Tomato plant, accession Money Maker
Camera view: tilt-top (135 deg); turntable rotation: 150 degrees
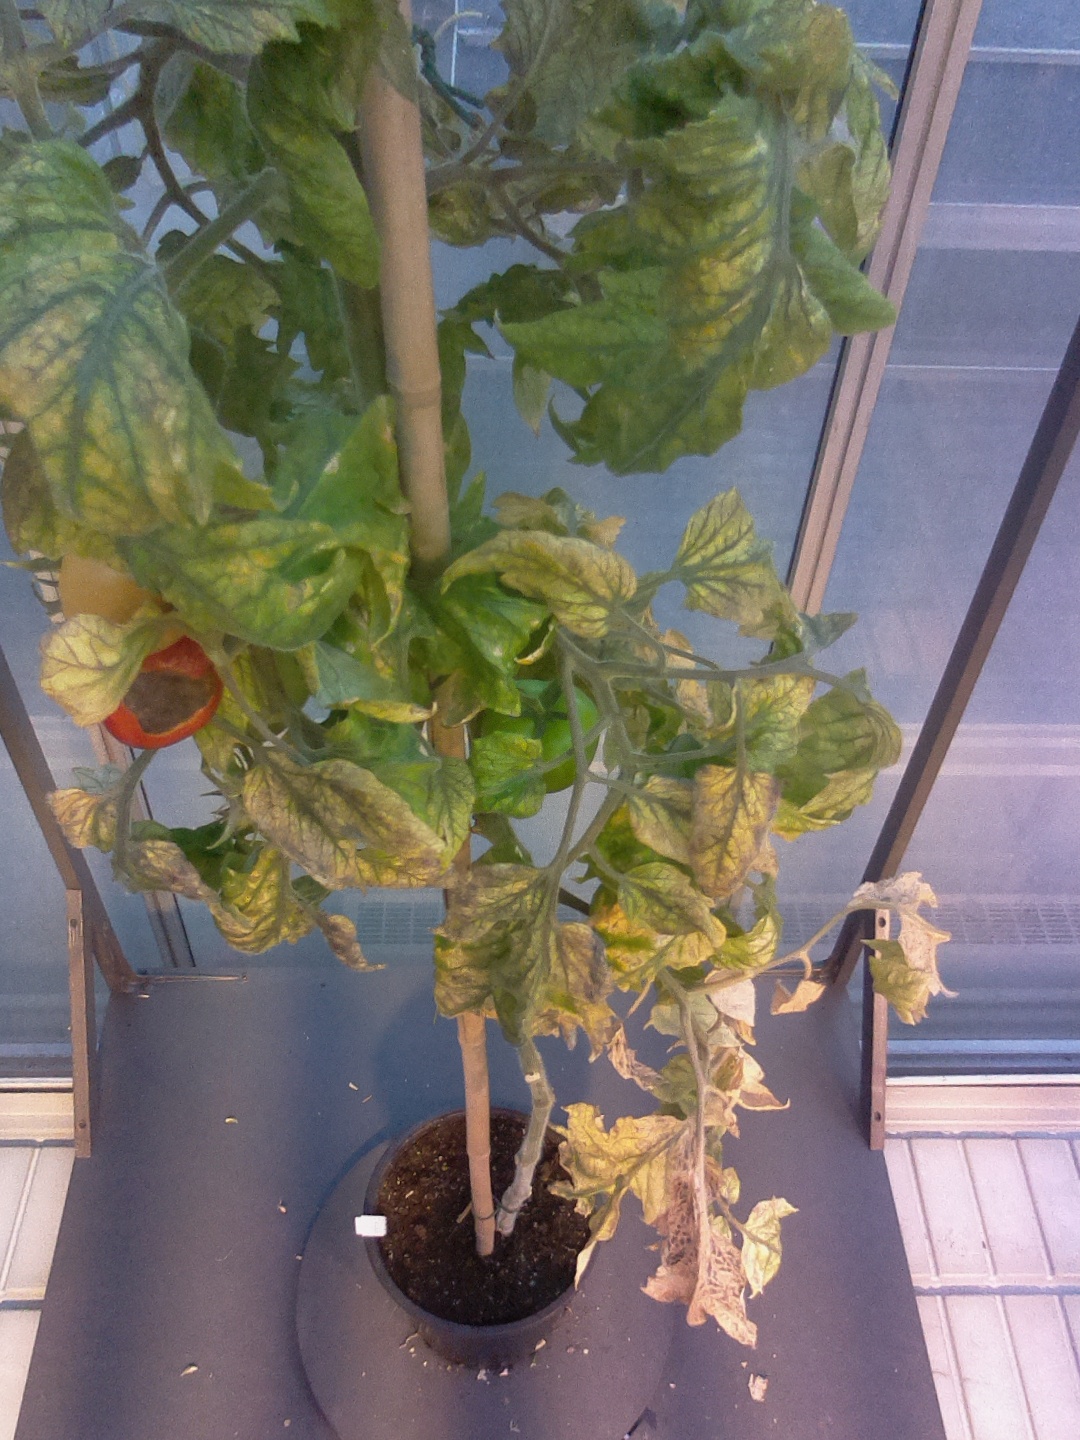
BBCH growth stage 83: 30%-40% of fruits show typical fully ripe color